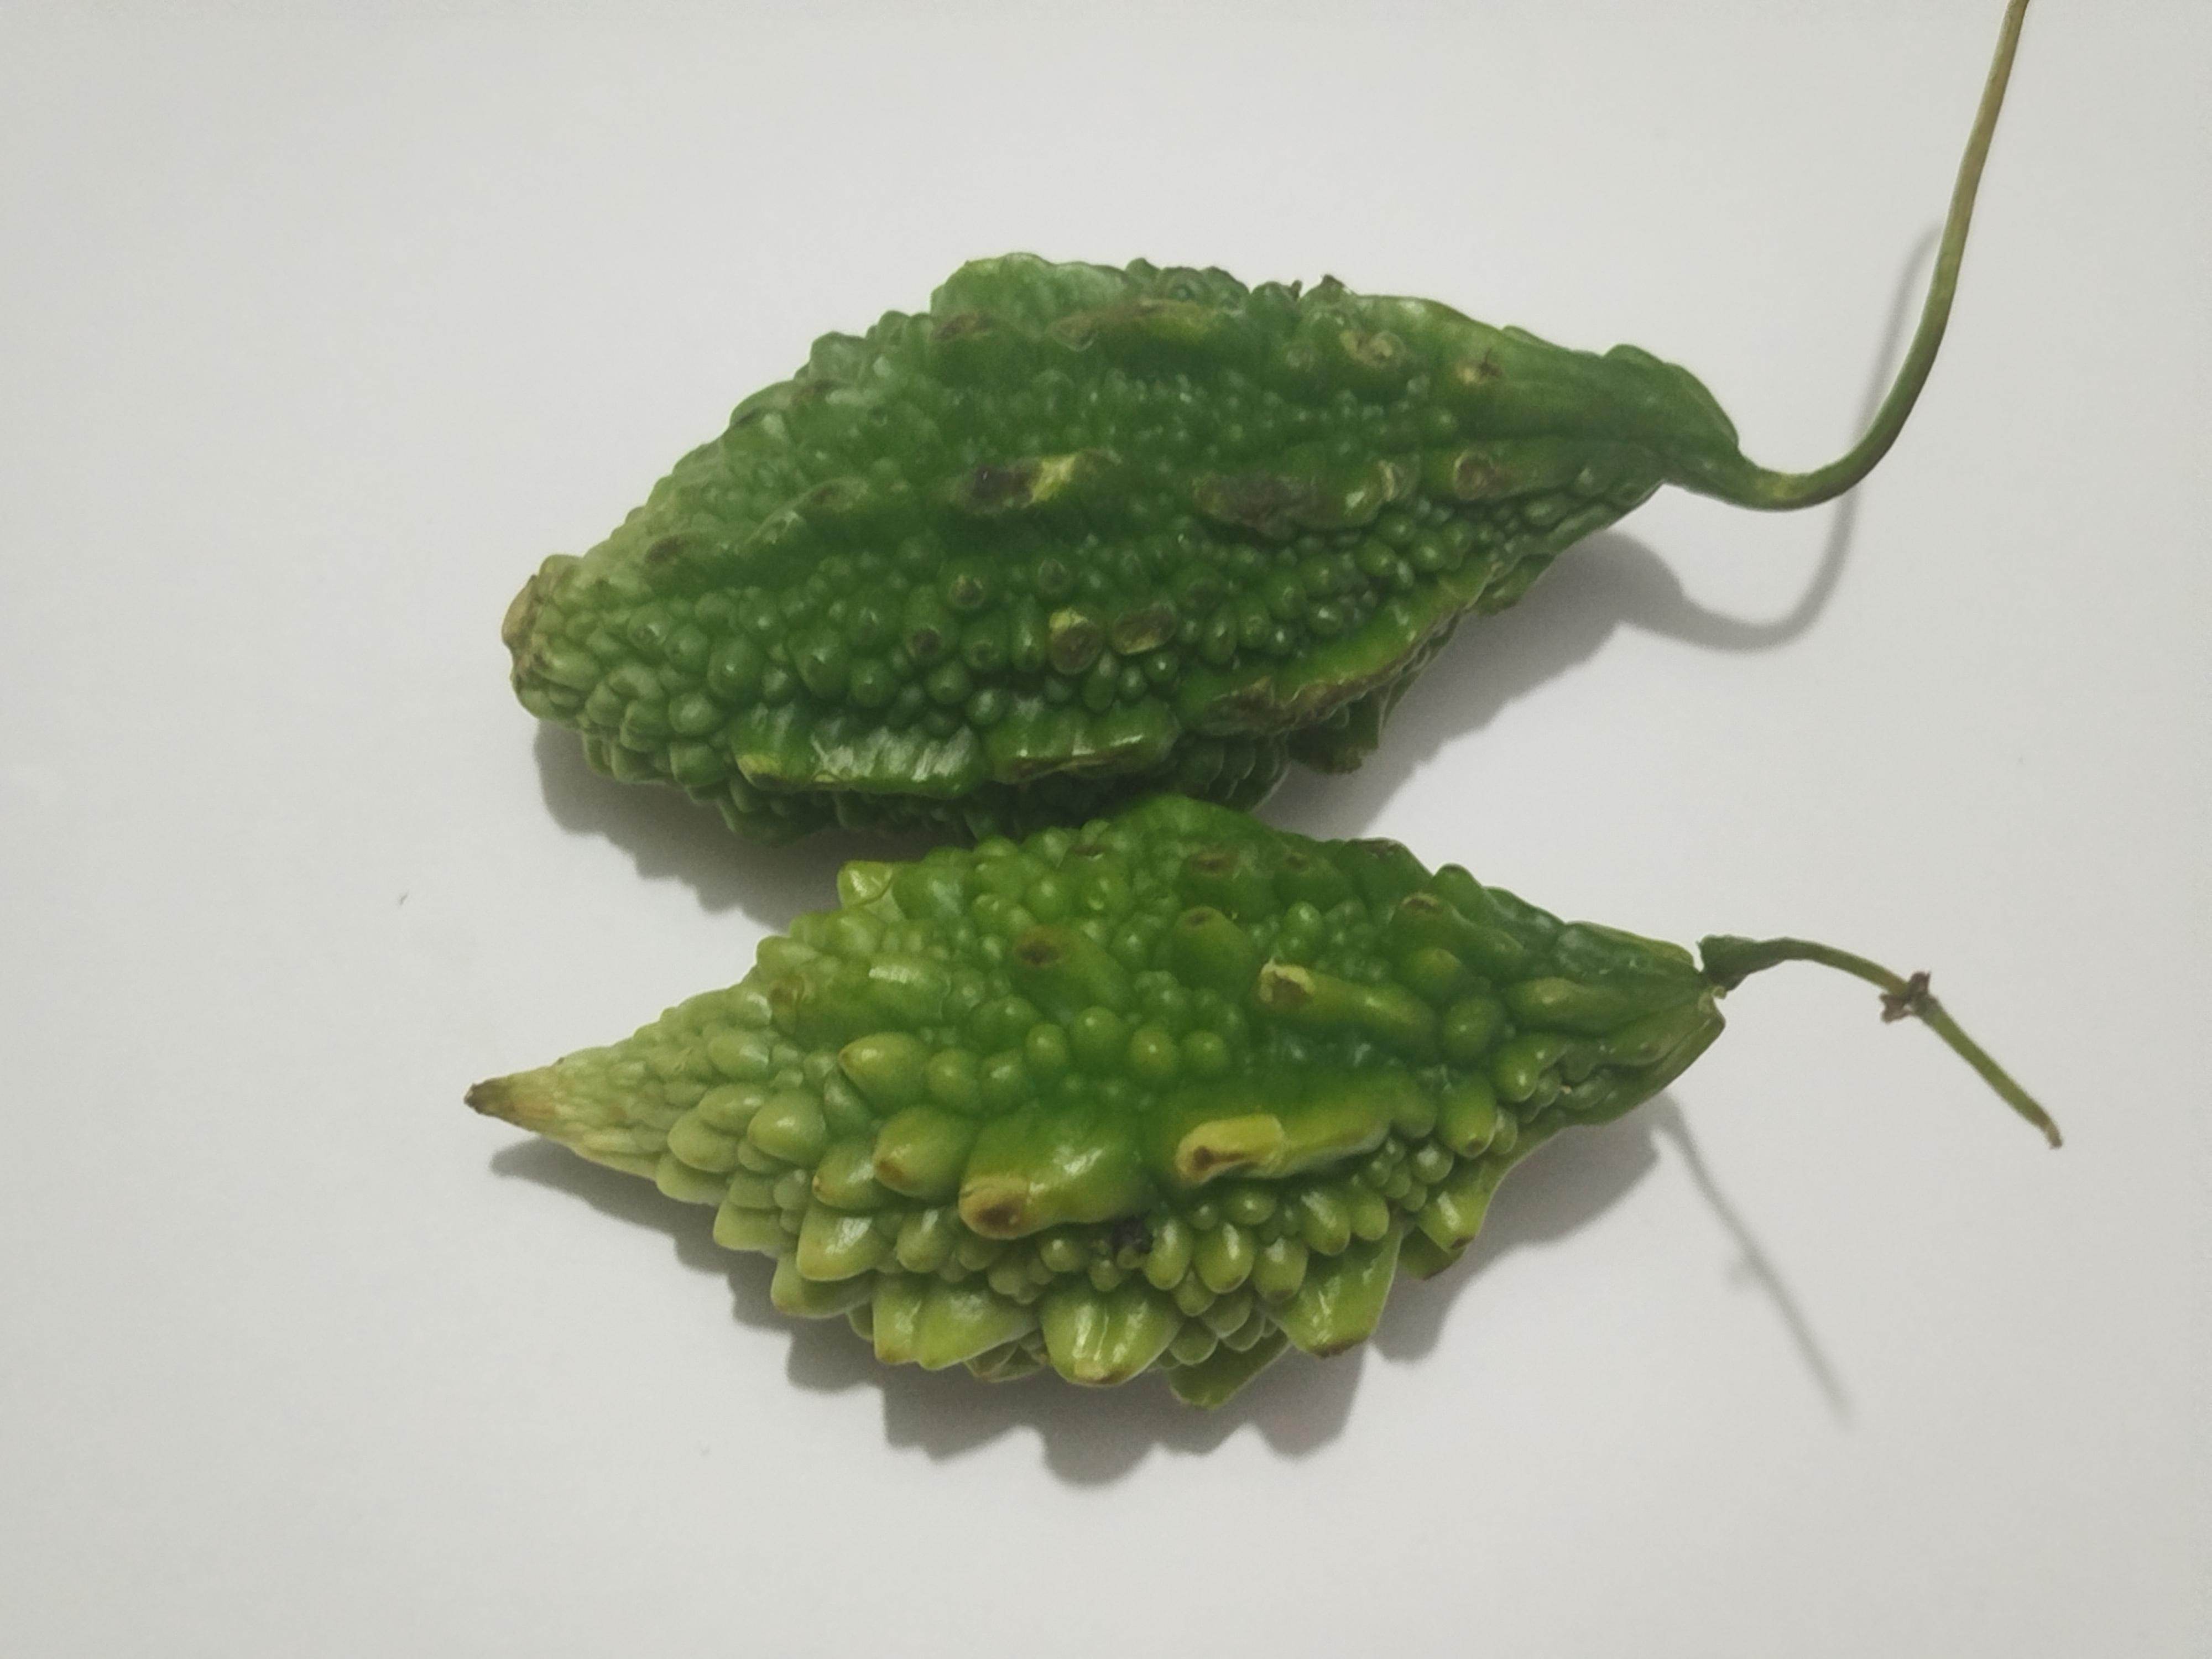
Label: Bitter melon